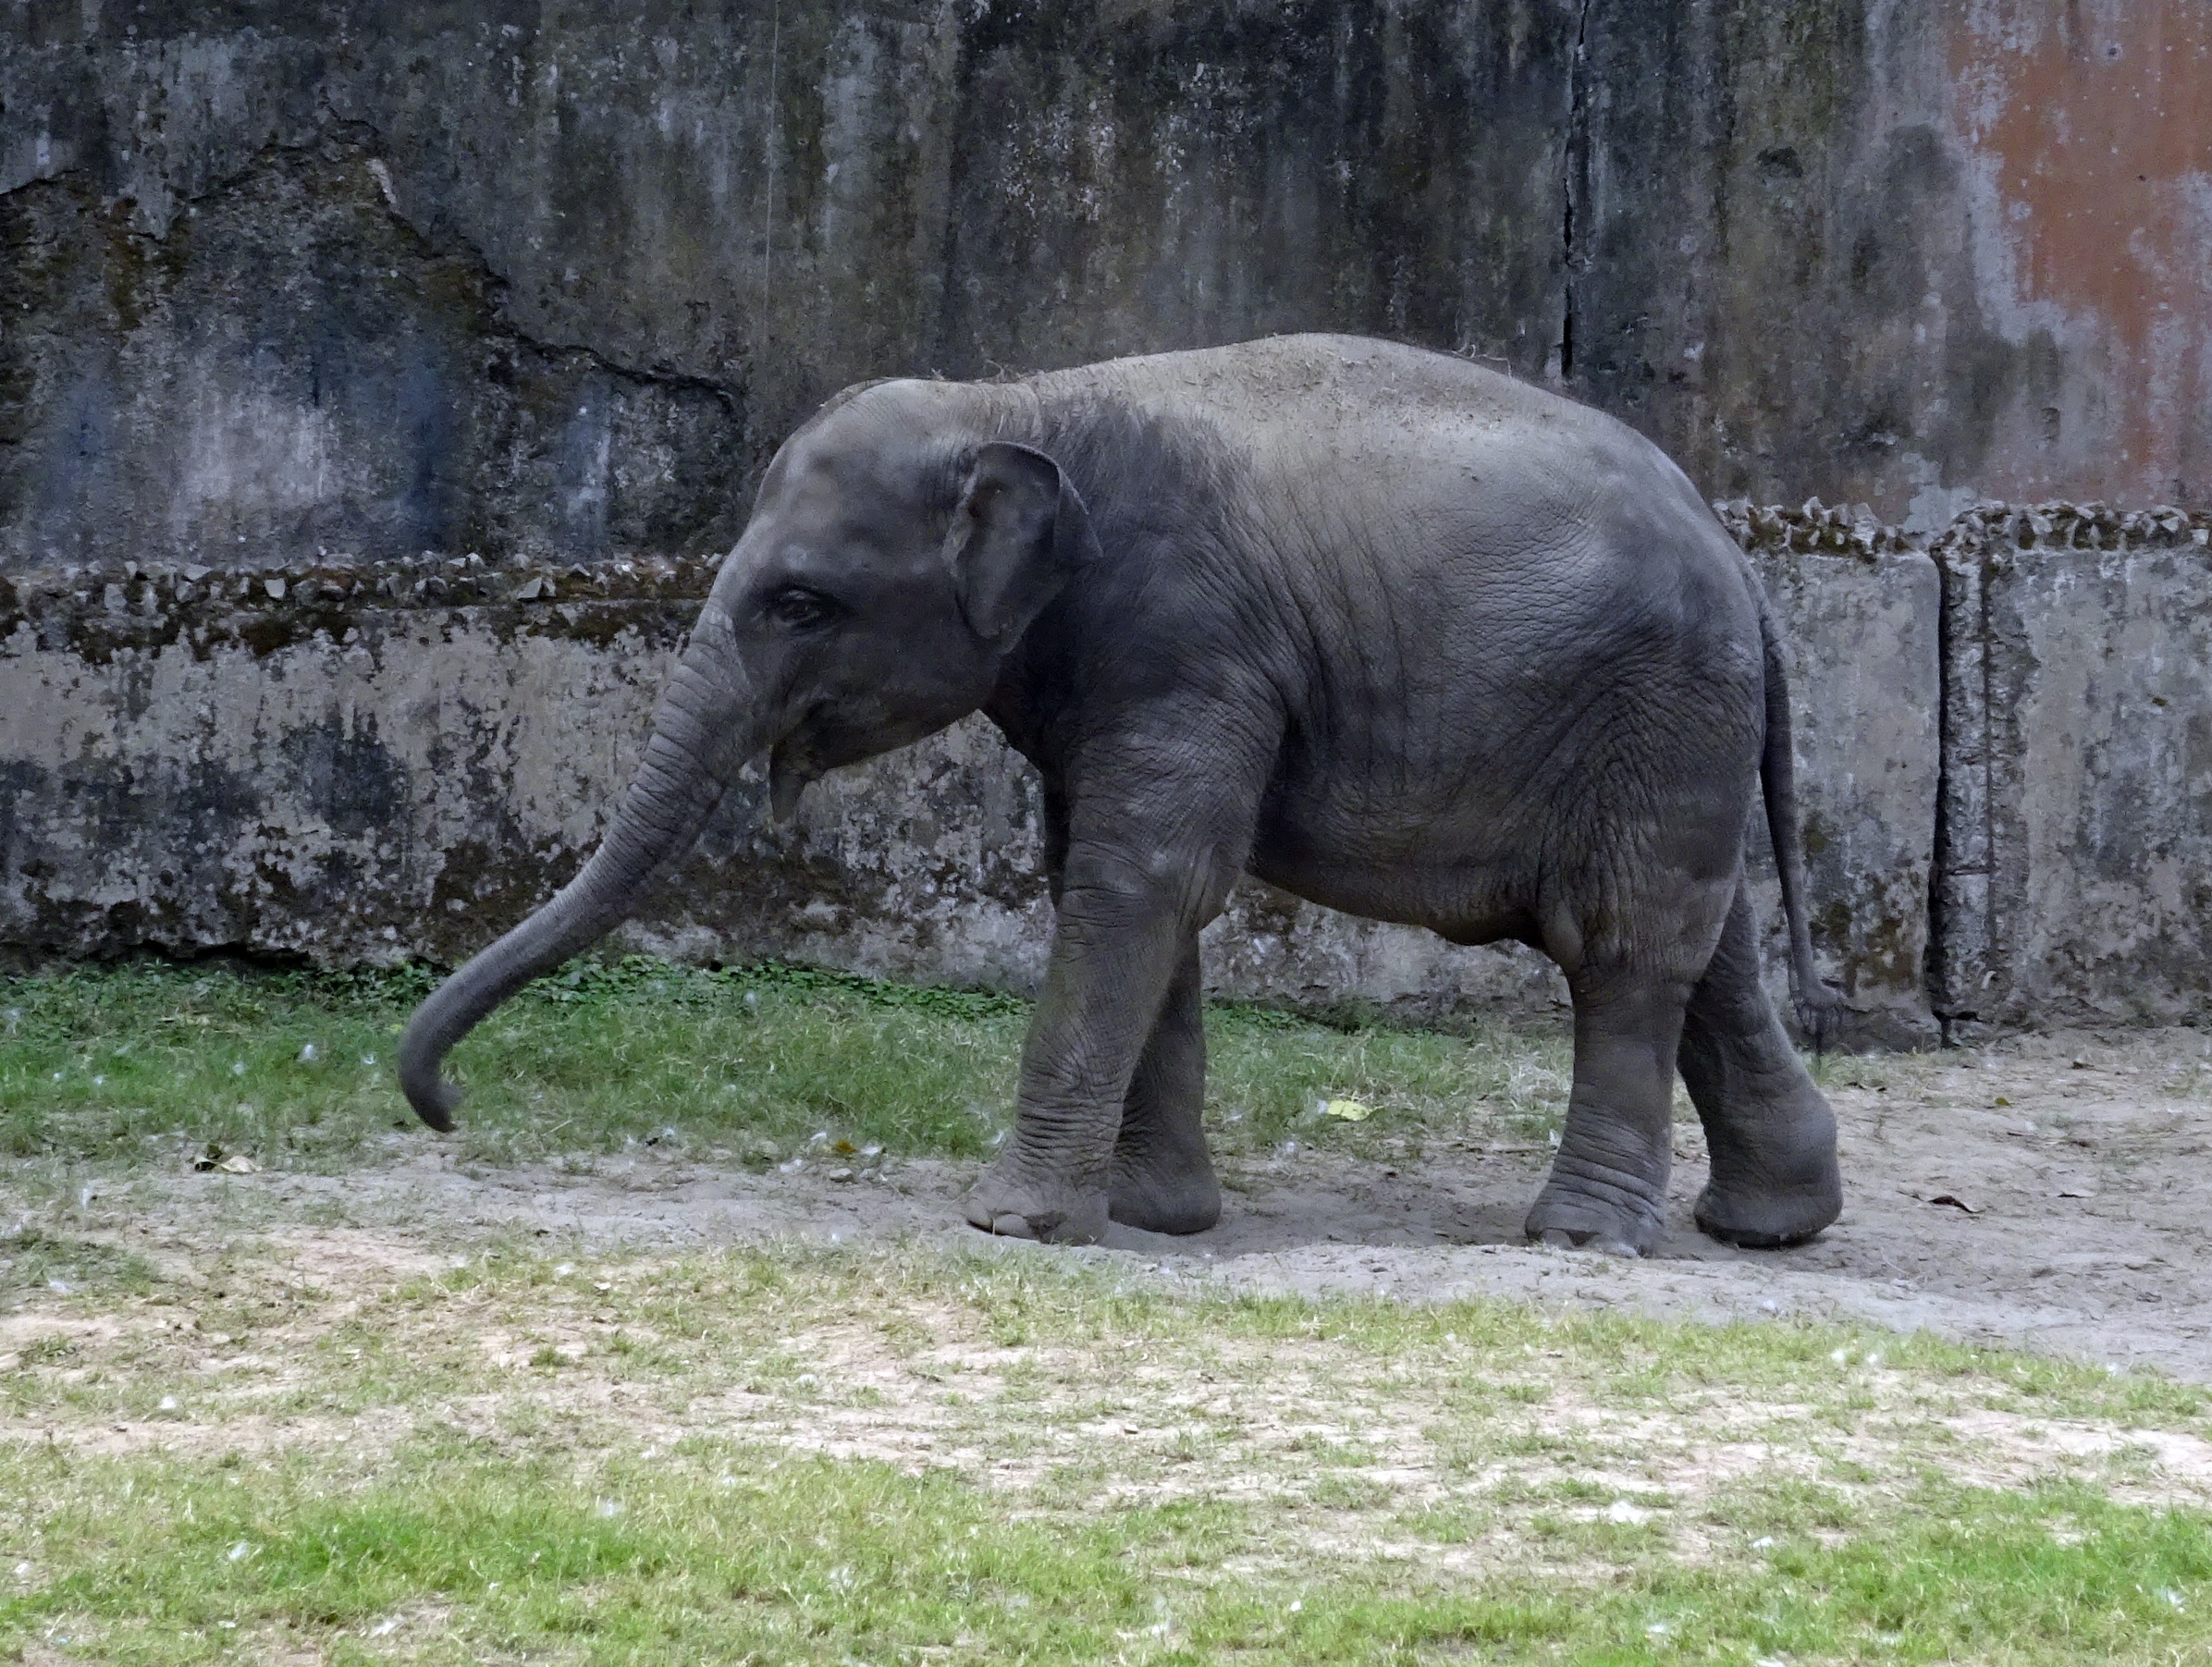
nature, trunk, animal, asian, wildlife, wild, zoo, mammal, fauna, elephant, indian, strength, kolkata, indian elephant, african elephant, elephants and mammoths